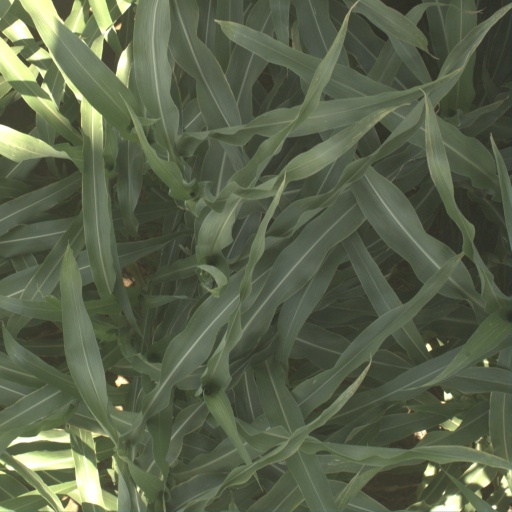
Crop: sorghum